Walter Long (actor)

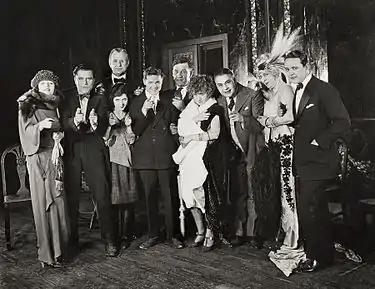
Long (sixth from left) with other cast members of the crime drama film "Kick In" (1922)

After acting on stage for years, Long debuted in motion pictures in 1909 with Broncho Billy Anderson. He disliked the working conditions in film production, so after that screen project he returned to the stage.